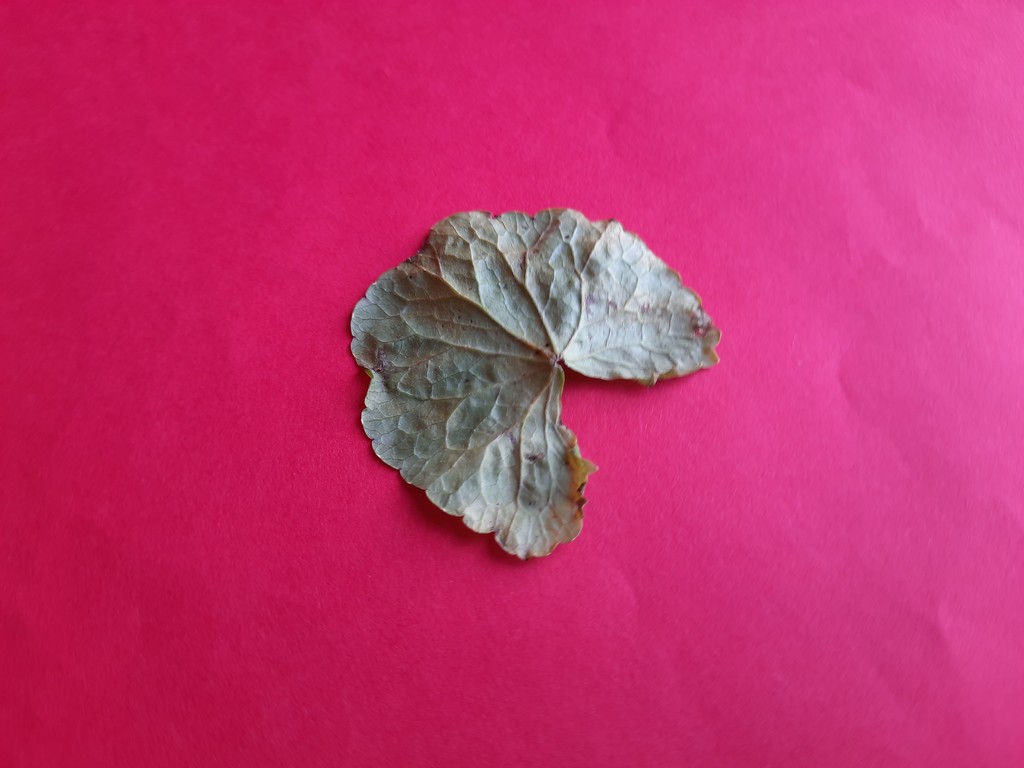
Label: Unhealthy